Speaker's Residence, Sri Jayawardenapura-Kotte

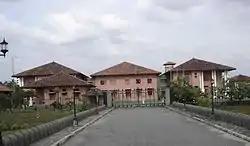
Speaker's Residence

The Speaker's Residence is the official residence of the Speaker of the Parliament of Sri Lanka, located in Sri Jayawardenapura-Kotte, Sri Lanka. The current residence was built in 2000 close to the Parliament Complex.